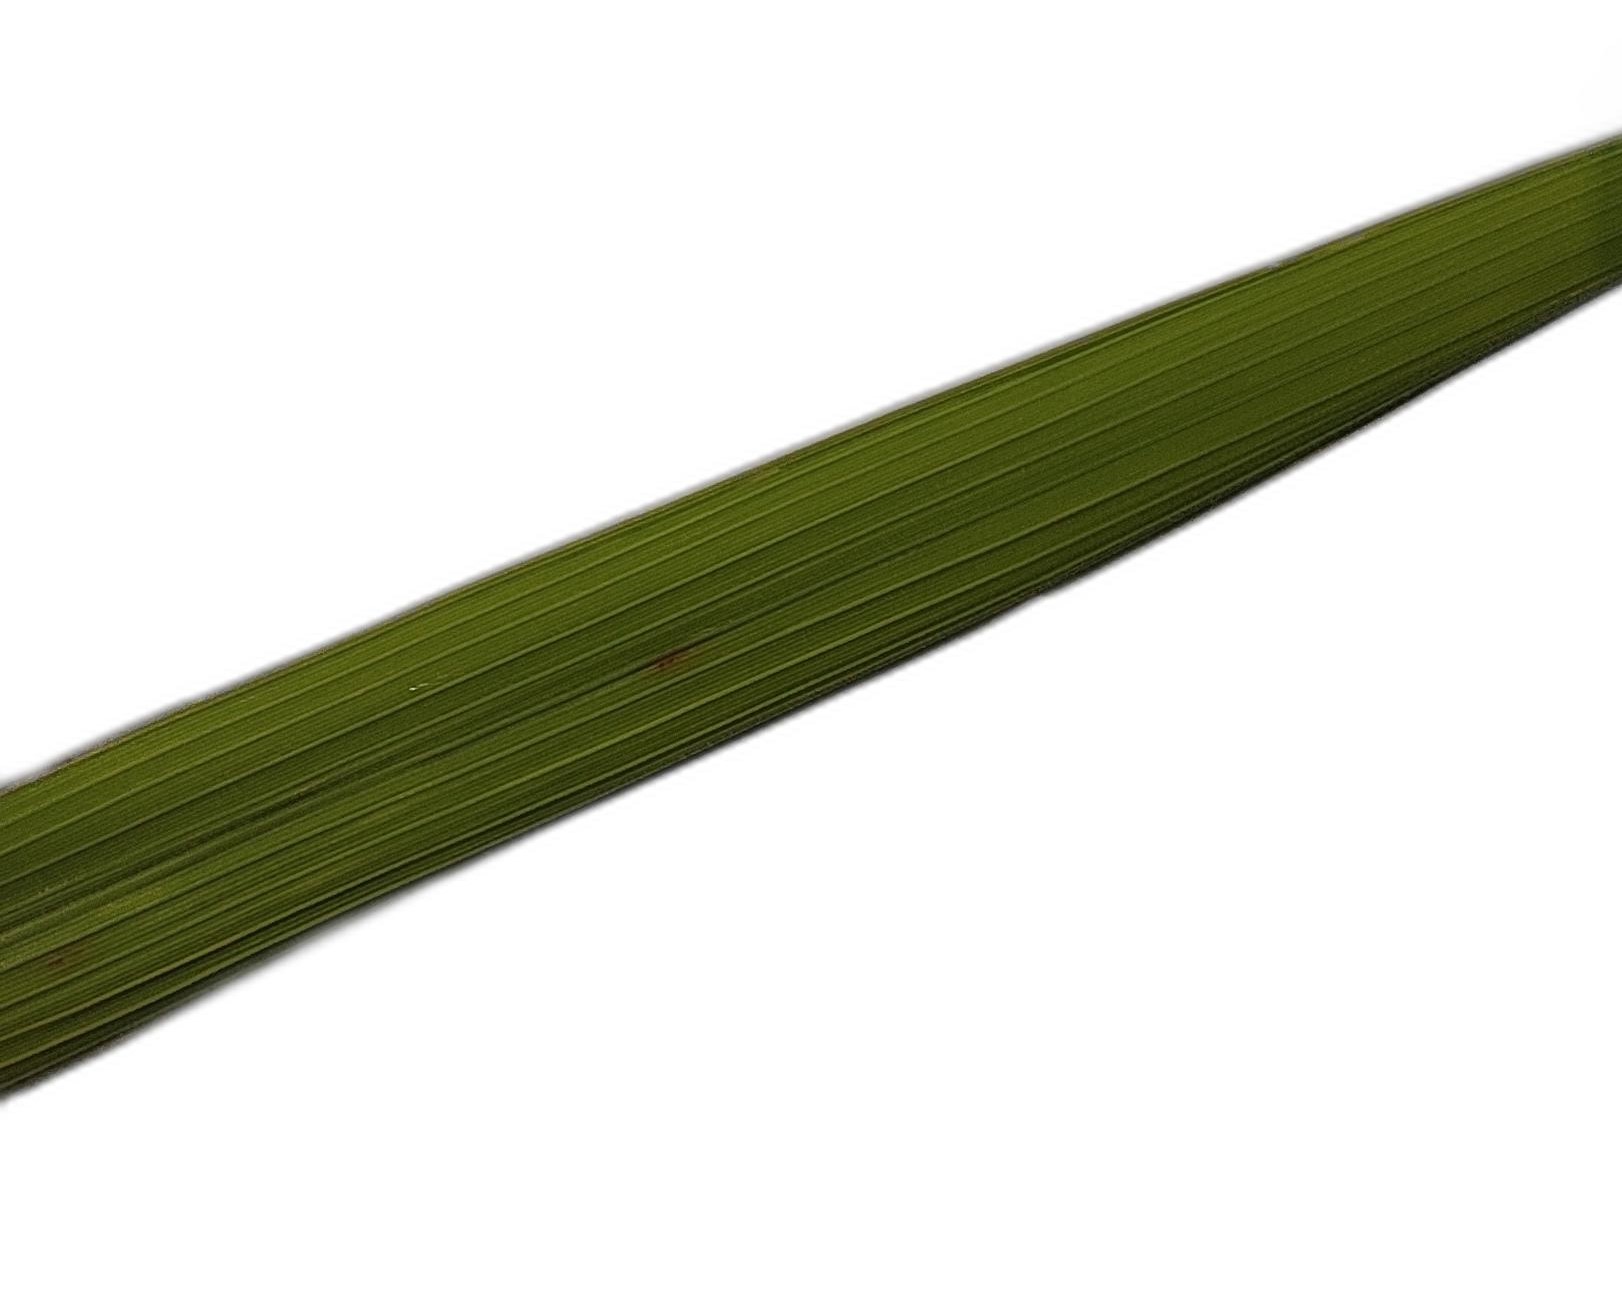
Label: Healthy